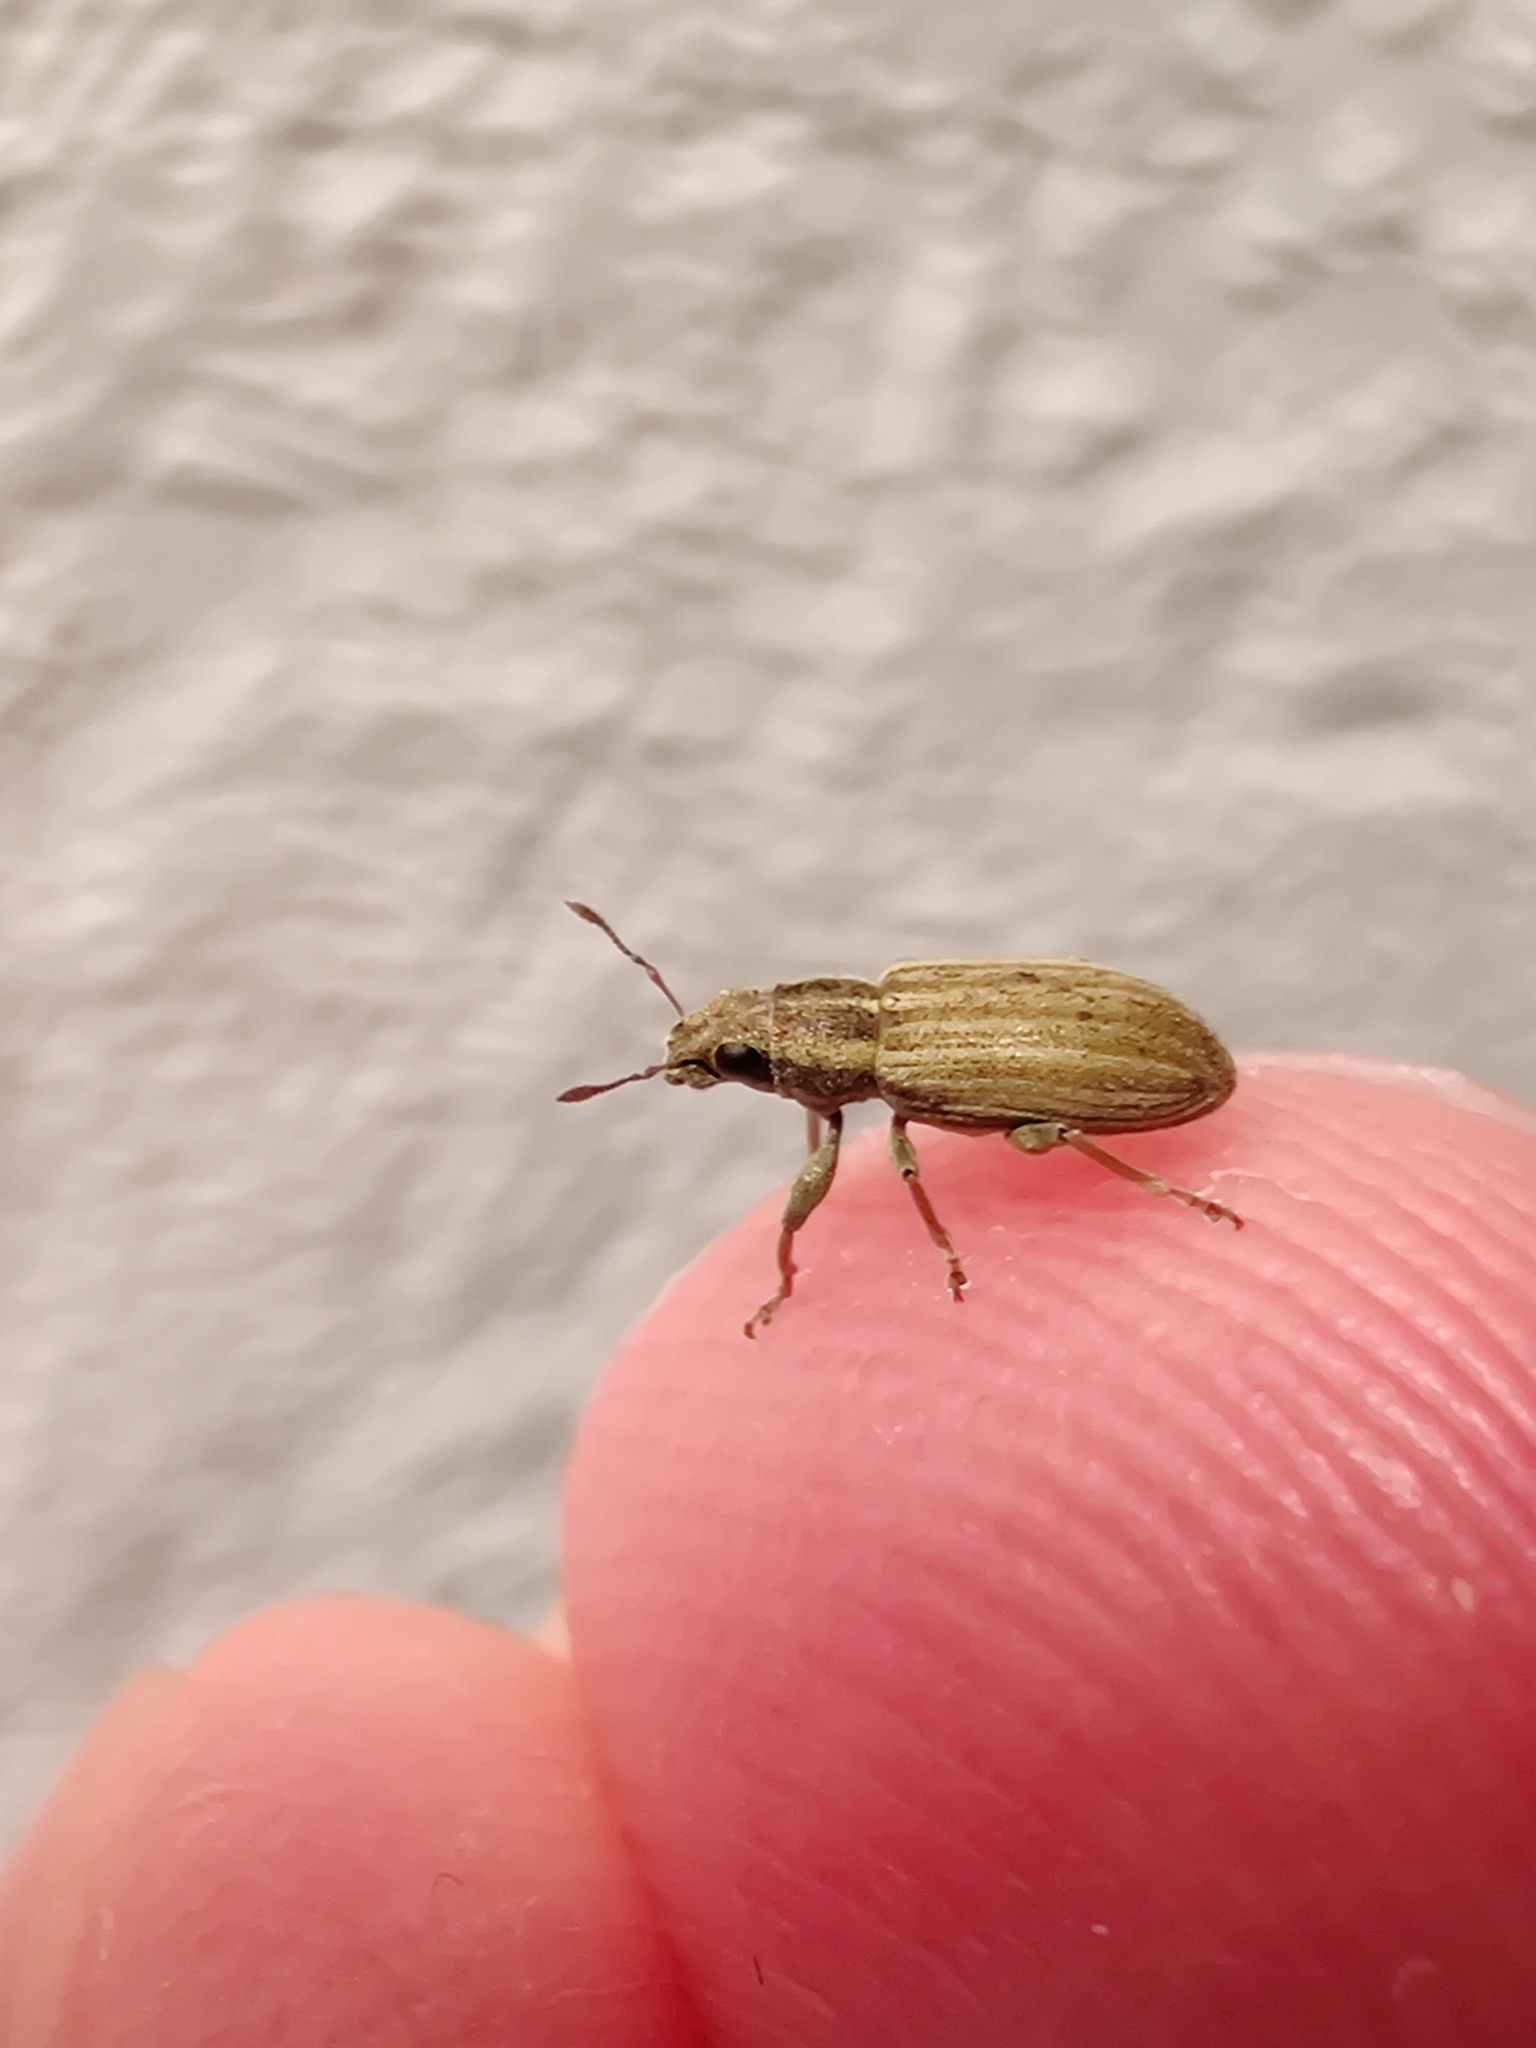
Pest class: pea_leaf_weevil